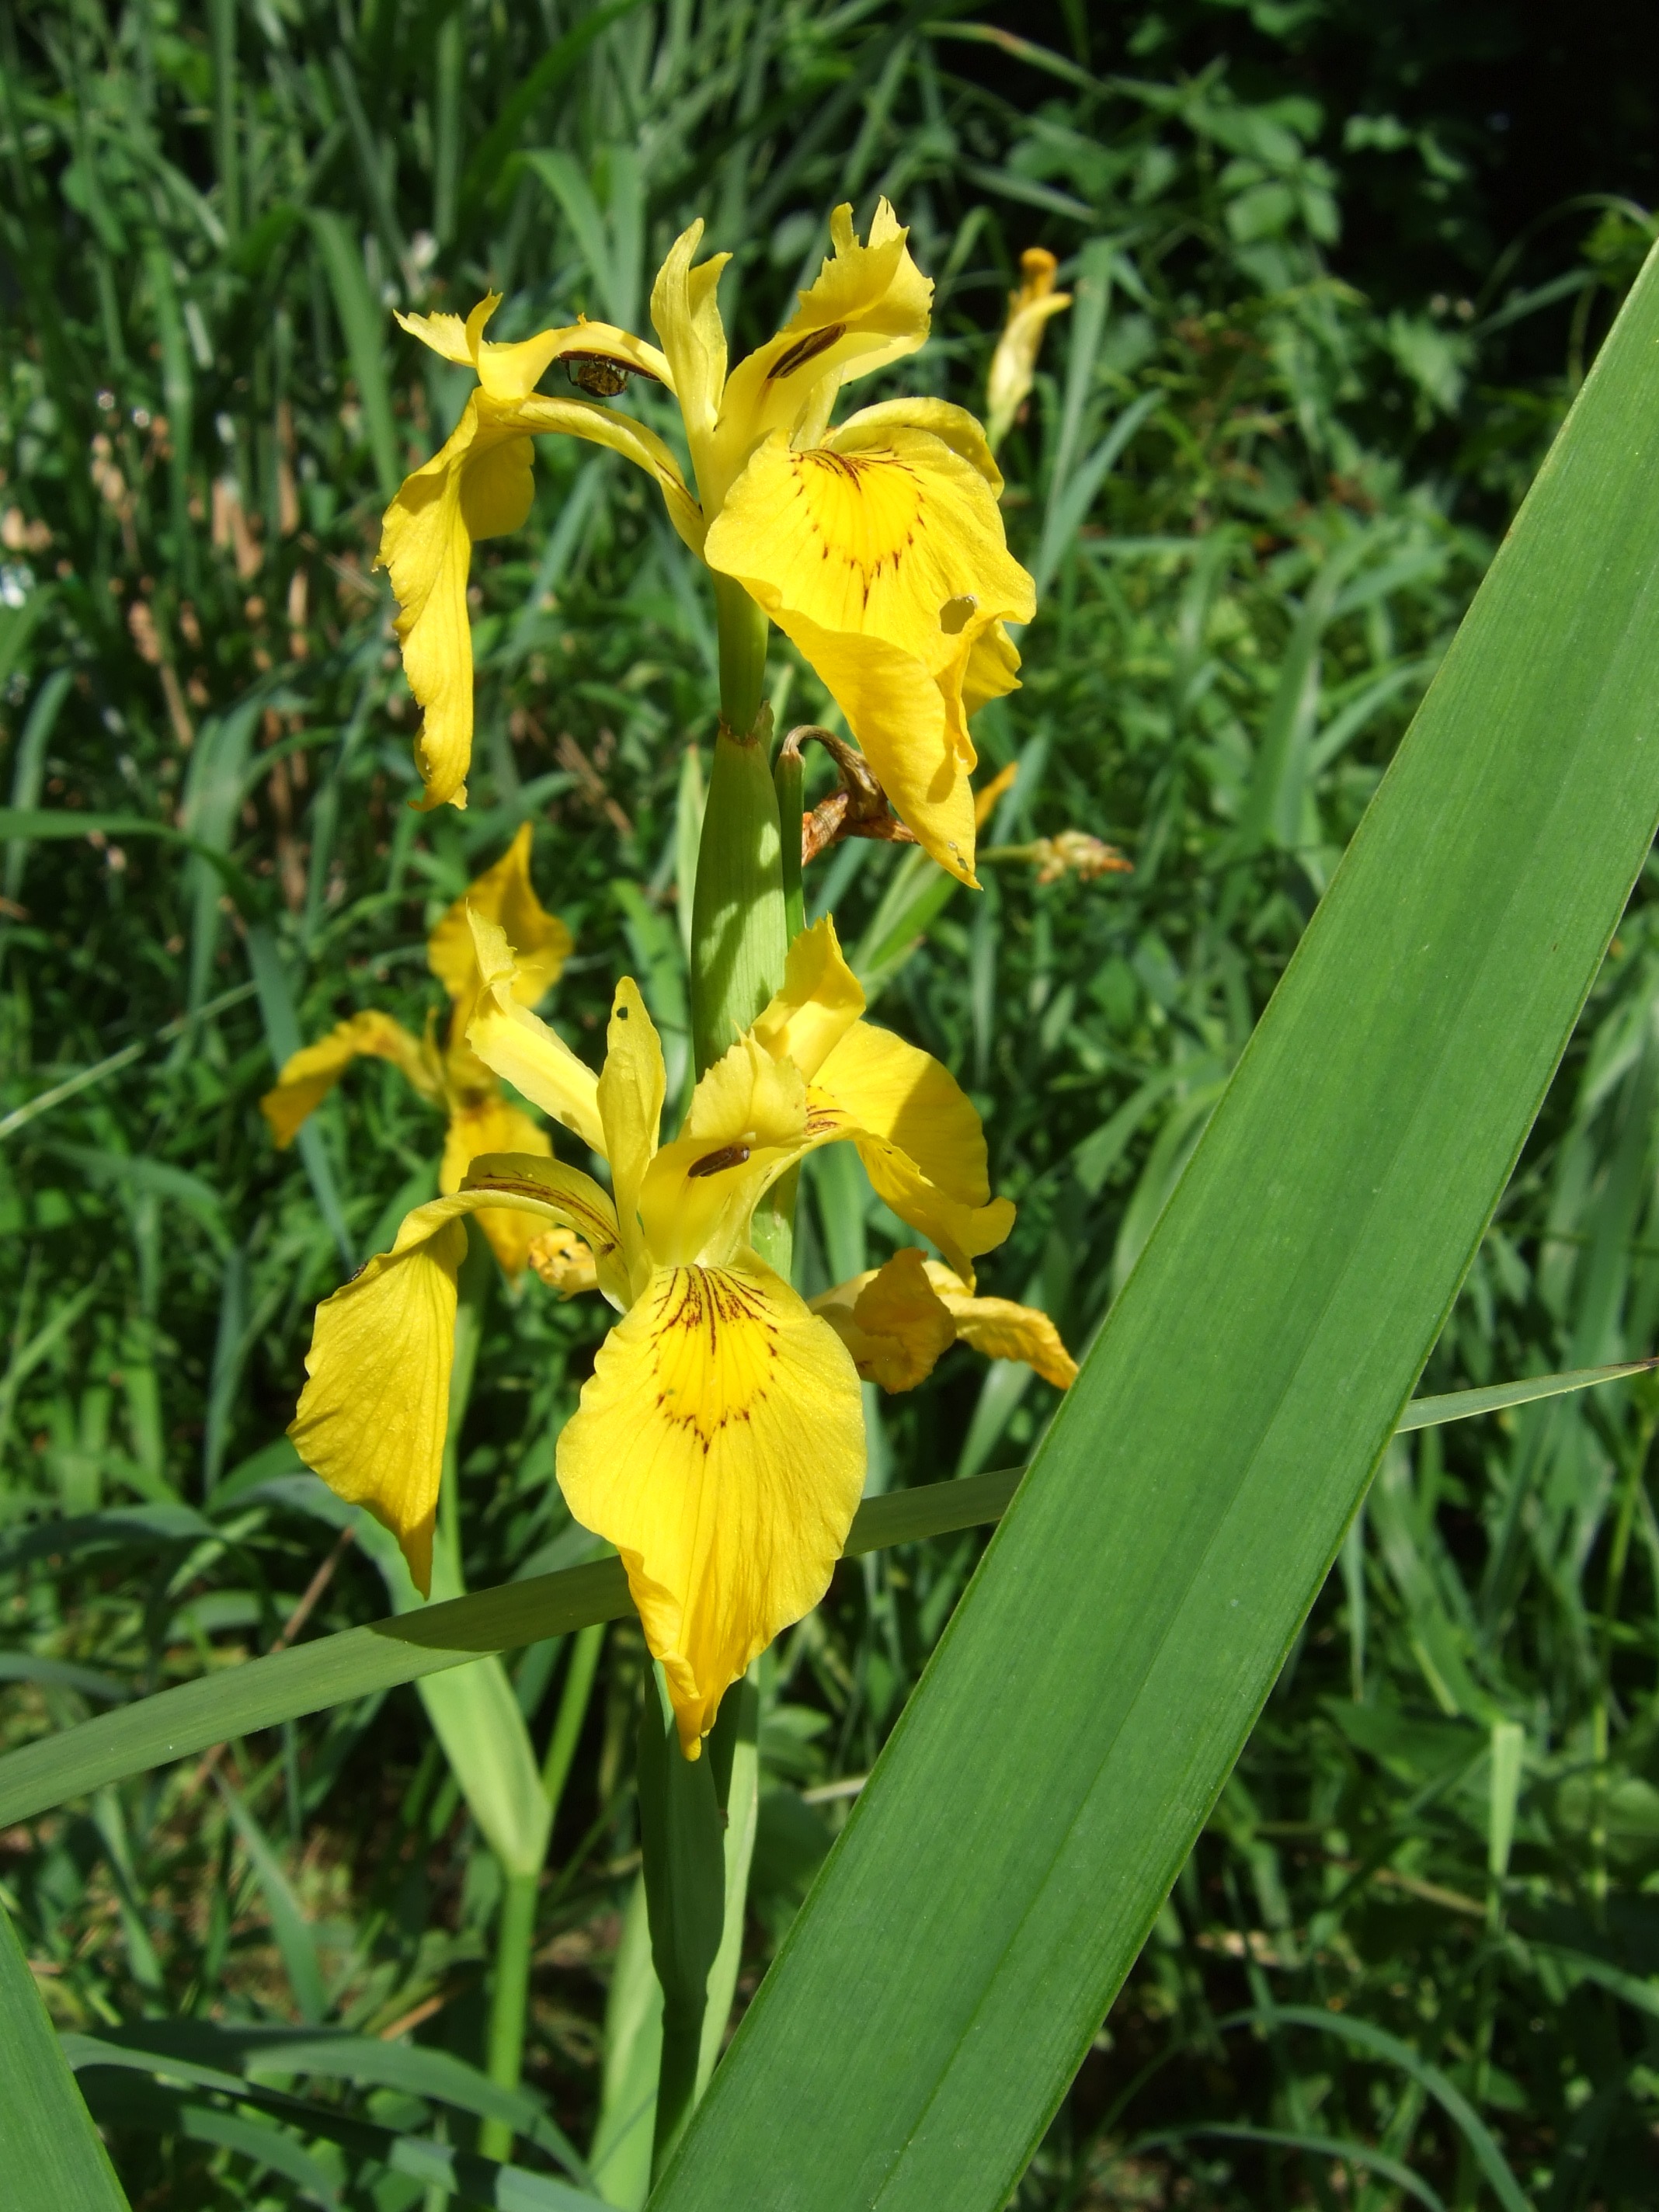
nature, blossom, plant, flower, bloom, macro, botany, yellow, close, flora, flowers, iris, lily, iridaceae, daylily, yellow iris, schwertliliengewaechs, flowering plant, iris pseudacorus, land plant, canna family, iris family, swamp iris